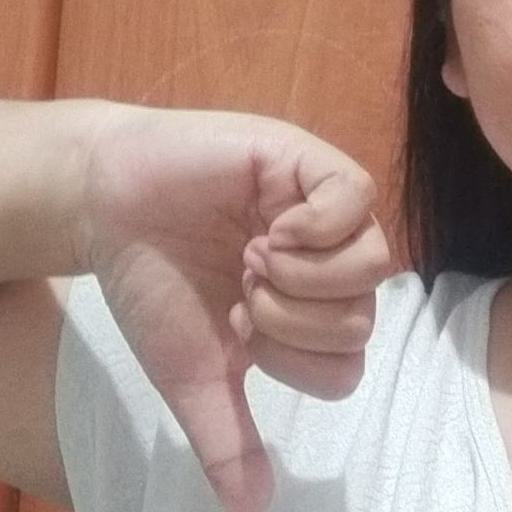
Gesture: dislike